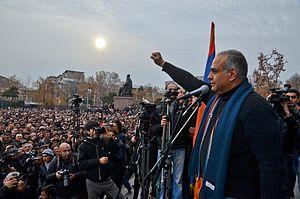
La Place de la Liberté, aussi connu sous le nom de Place de l'Opéra et Place du Théâtre jusqu'en 1991, est une place de la ville situé dans le District de Kentron à Erevan, en Arménie. L'espace fait partie du Complexe de l'Opéra d'Erevan, situé tout près, au sud du bâtiment principal de l'opéra, entre le parc de l'opéra et le lac des Cygnes. La place de la Liberté constitue avec la Place de la République, les deux principales places du centre d'Erevan. Elle est entourée de quatre rues : Rue Toumanian, la Rue Teryan, l'Avenue Sayat Nova et l'Avenue Mashtots. On y retrouve les statues de l'écrivain Hovhannes Toumanian et du compositeur Alexandre Spendiaryan.